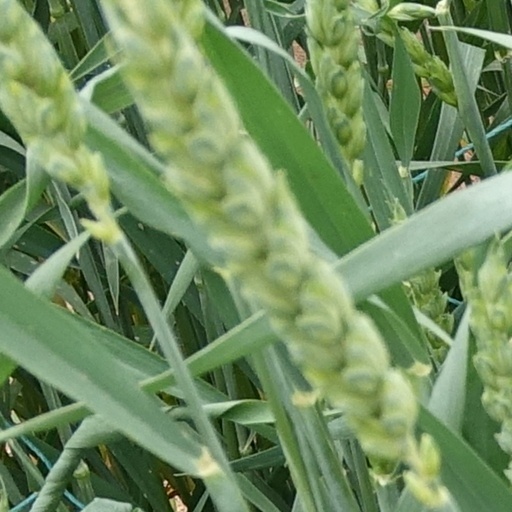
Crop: wheat